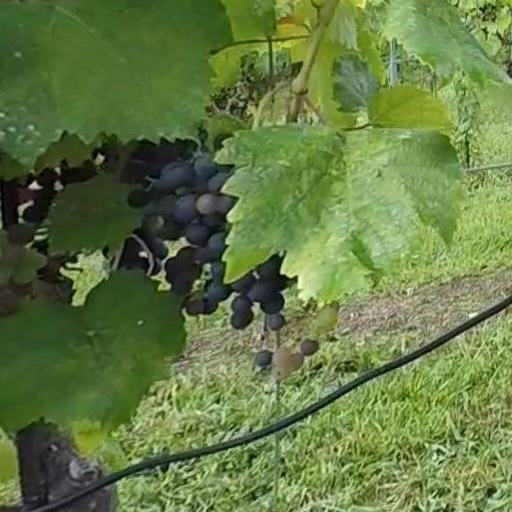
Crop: grape